League for Industrial Democracy

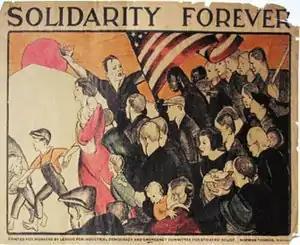
1932 poster for League for Industrial Democracy, designed by Anita Willcox during the Great Depression, showing solidarity with struggles of workers and poor in America

Its campus presence waned until the Great Depression of the 1930s led to an increase in radical student activism. The collegiate section was reorganized into an autonomous Student League for Industrial Democracy (SLID) in 1933. This merged with the Communist National Student League in 1935 to create the popular front American Student Union. LID activity on campus remained somewhat dormant until 1946, when the Student League for Industrial Democracy was reconstituted.